IBM 6400 Accounting Machine

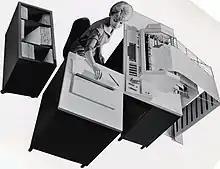
IBM 6400

The IBM 6400 Accounting Machine is a series of four calculating and accounting machines produced by the IBM Electric Typewriter (ET) division in 1962. It was announced in January 1963 and was sold to perform what IBM referred to as BICARSA, which stood for billing, inventory control, accounts receivable and sales analysis.